Sierra Norte de Puebla

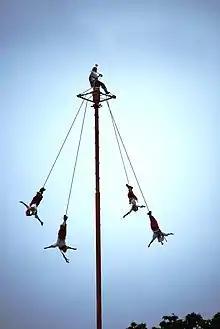
Performance of the Voladores

The Danza de los Voladores (Dance of the Flyers) is an ancient Mesoamerican ceremony/ritual still performed today in the Sierra Norte. The ritual consists of dance and the climbing of a 30-meter pole from which four of the five participants then launch themselves tied with ropes to descend to the ground. The fifth remains on top of the pole, dancing and playing a flute and drum. According to one myth, the ritual was created to ask the gods to end a severe drought. The ceremony was named an Intangible Cultural Heritage by UNESCO in order to help the ritual survive and thrive in the modern world. According to Totonac myth, its origin was to appease the gods during a drought. The exact origin of this ritual/dance is unknown, but it is thought to have originated with the Huastec, Nahua and Otomi peoples in Sierra del Puebla and mountain areas of Veracruz. The ritual spread through much of the Mesoamerican world until it was practiced from northern Mexico to Nicaragua. The ritual was partially lost after the Conquest, and the Spaniards destroyed many records about it. In modern times, a number of changes have occurred. Due to the deforestation of much of the Sierra de Puebla and mountain areas of Veracruz, most voladores perform on permanent metal poles. The most controversial change has been the induction of women to perform the ceremony. Traditionally, it has been taboo to allow women to become voladores but a few have become such, all of whom are in Puebla state, primarily in Pahuatlán and Cuetzalán. The Ritual Ceremony of the Voladores of Papantla was recognized as Intangible Cultural Heritage (ICH) by UNESCO in 2009. The ritual was inscribed along with the Traditions of the Otomi-Chichimecas of Toliman, Peña de Bernal, Querétaro. Various other communities in the Sierra Norte regularly perform the Voladores dance or ritual including Chila Honey, Huauchinango and Tenango de Flores.